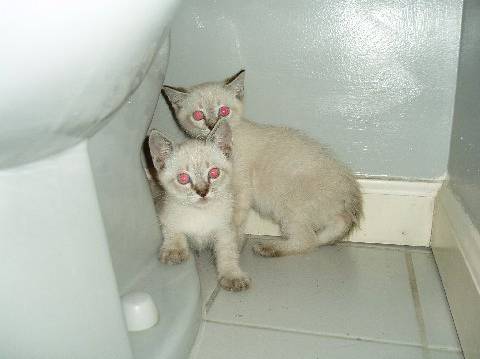
Label: cat